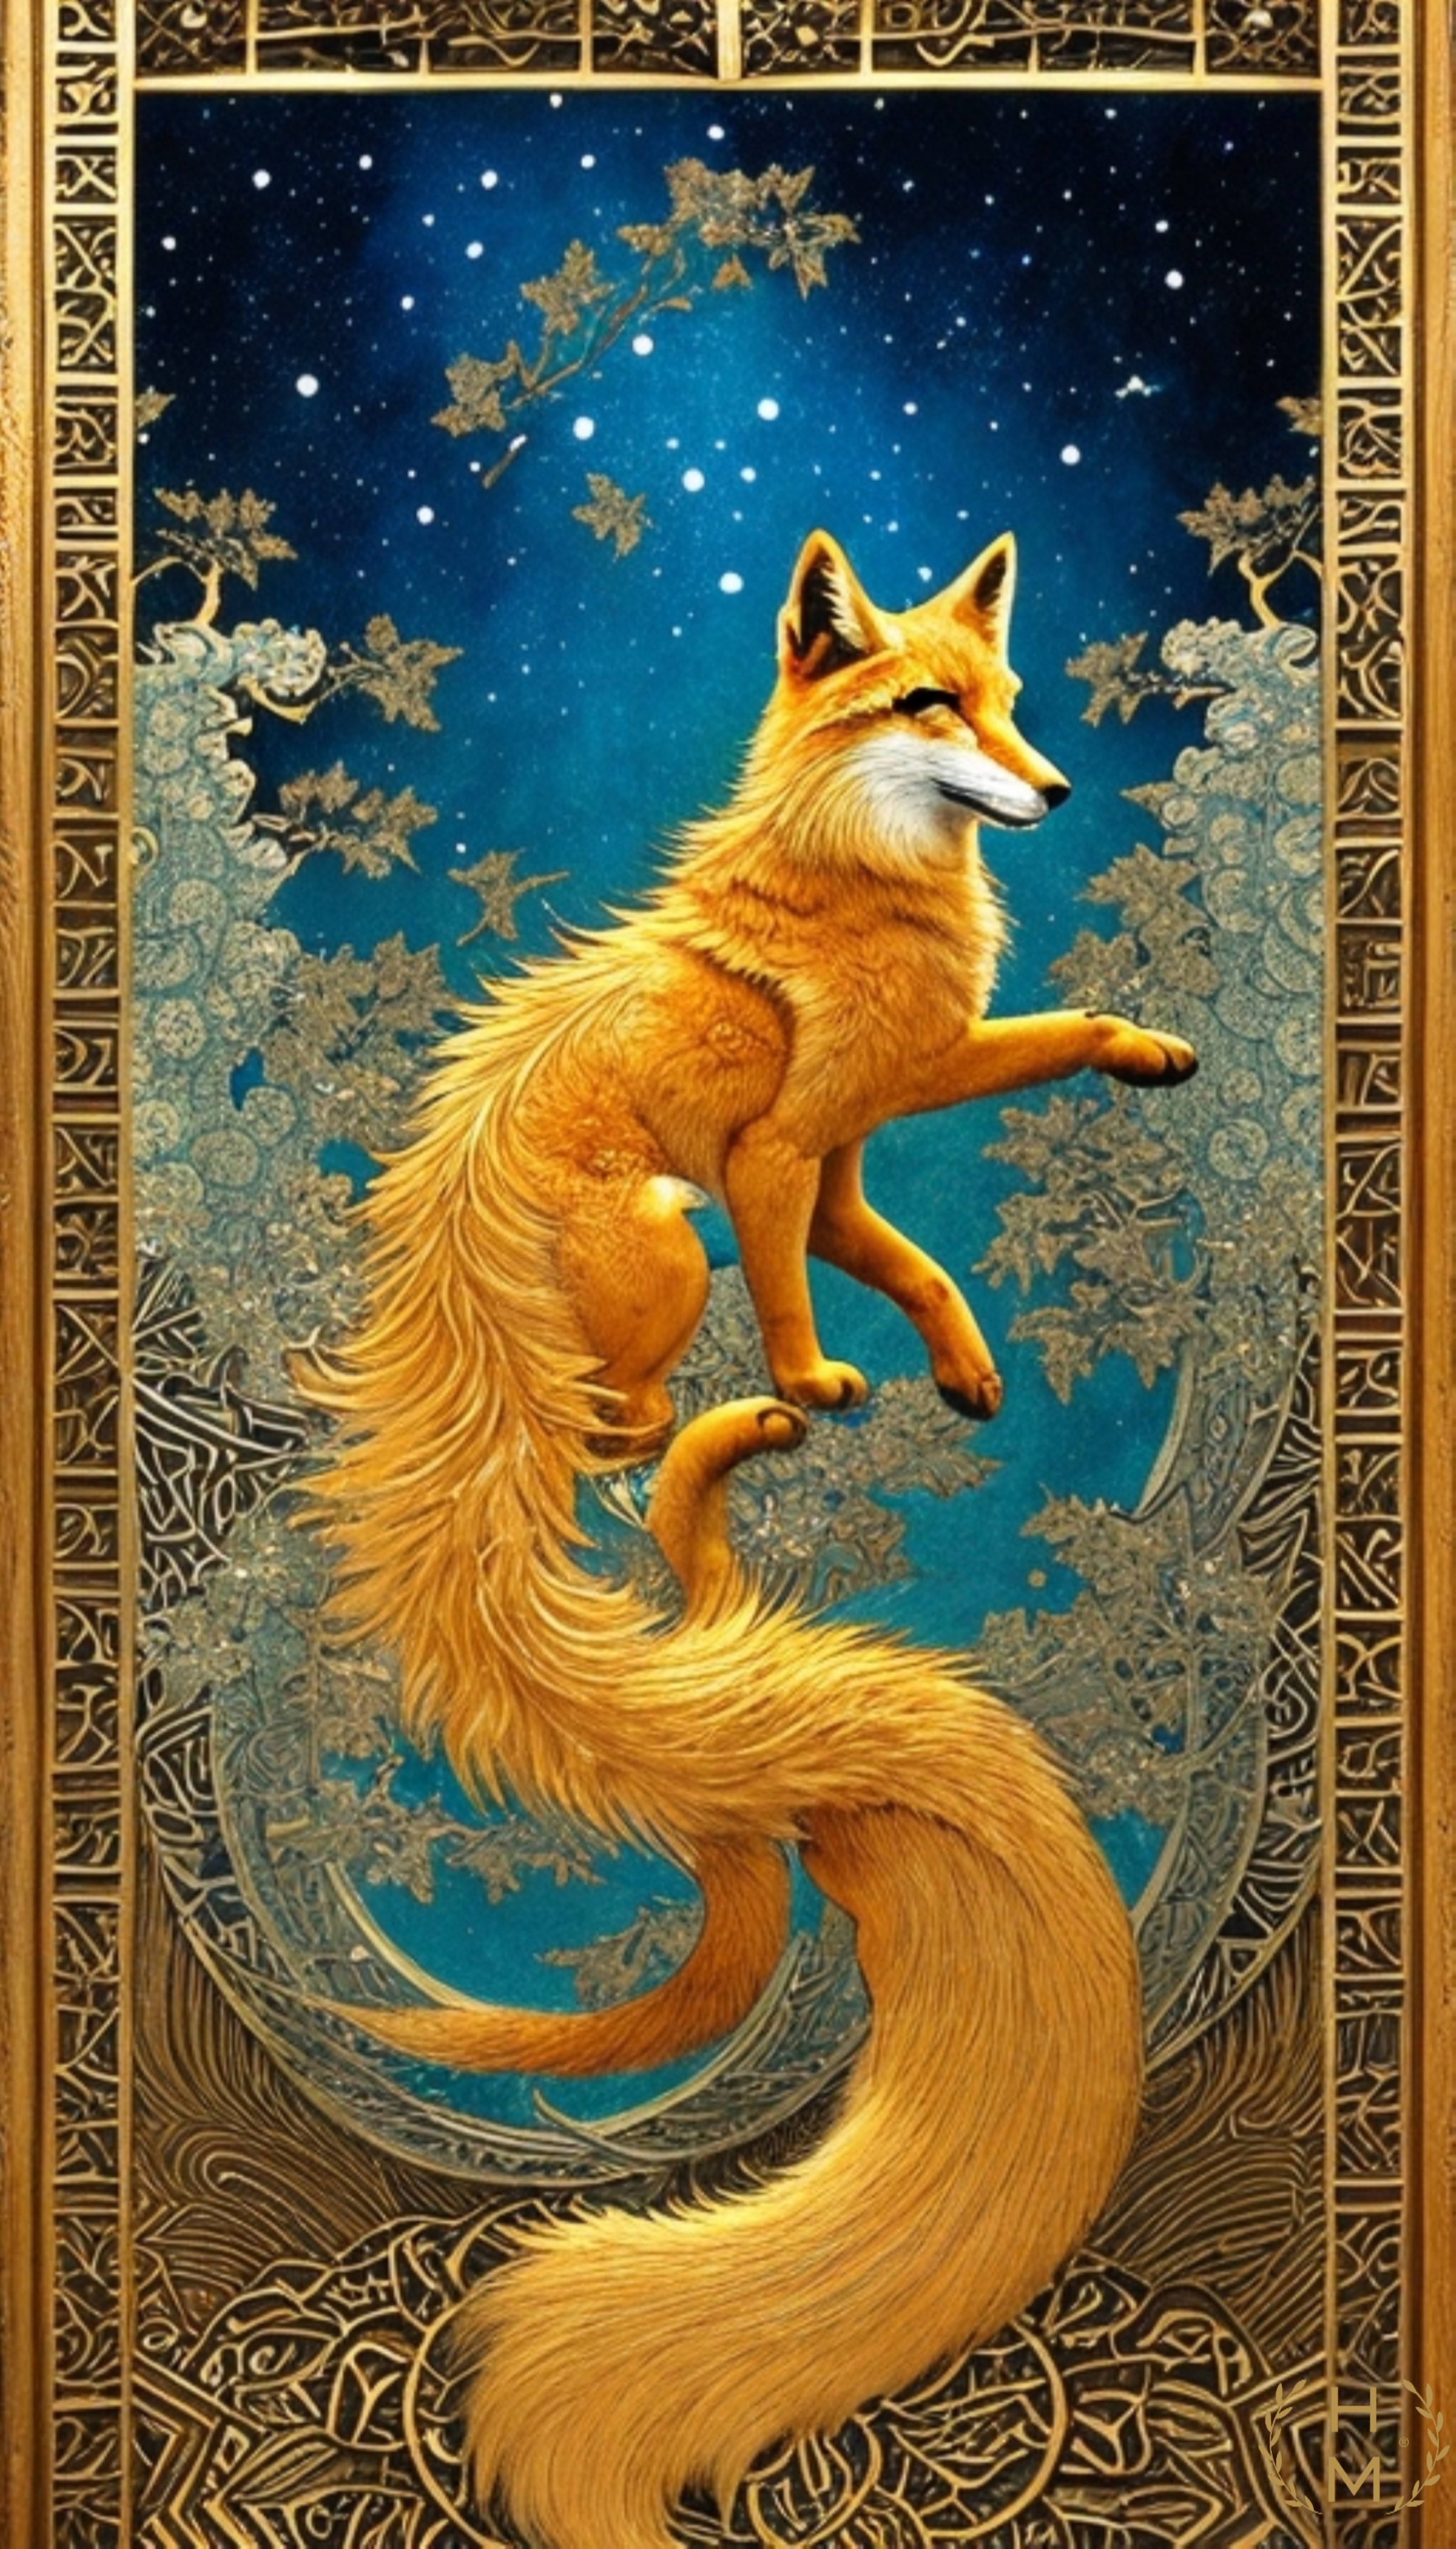
painting, art, artist, artwork, drawing, contemporary art, photography, illustration, paint, love, design, sketch, fine art, abstract art, creative, abstract, acrylic painting, nature, watercolor, art gallery, oil painting, gallery, modern art, abstract painting, digital art, contemporary painting, art collector, style, girl, woman, fashion, mort, carnivore, Swift fox, fox, fawn, red fox, picture frame, wood, tail, terrestrial animal, rectangle, fictional character, wildlife, visual arts, poster, electric blue, canis, dhole, paper product, tree, ancient dog breeds, kit fox